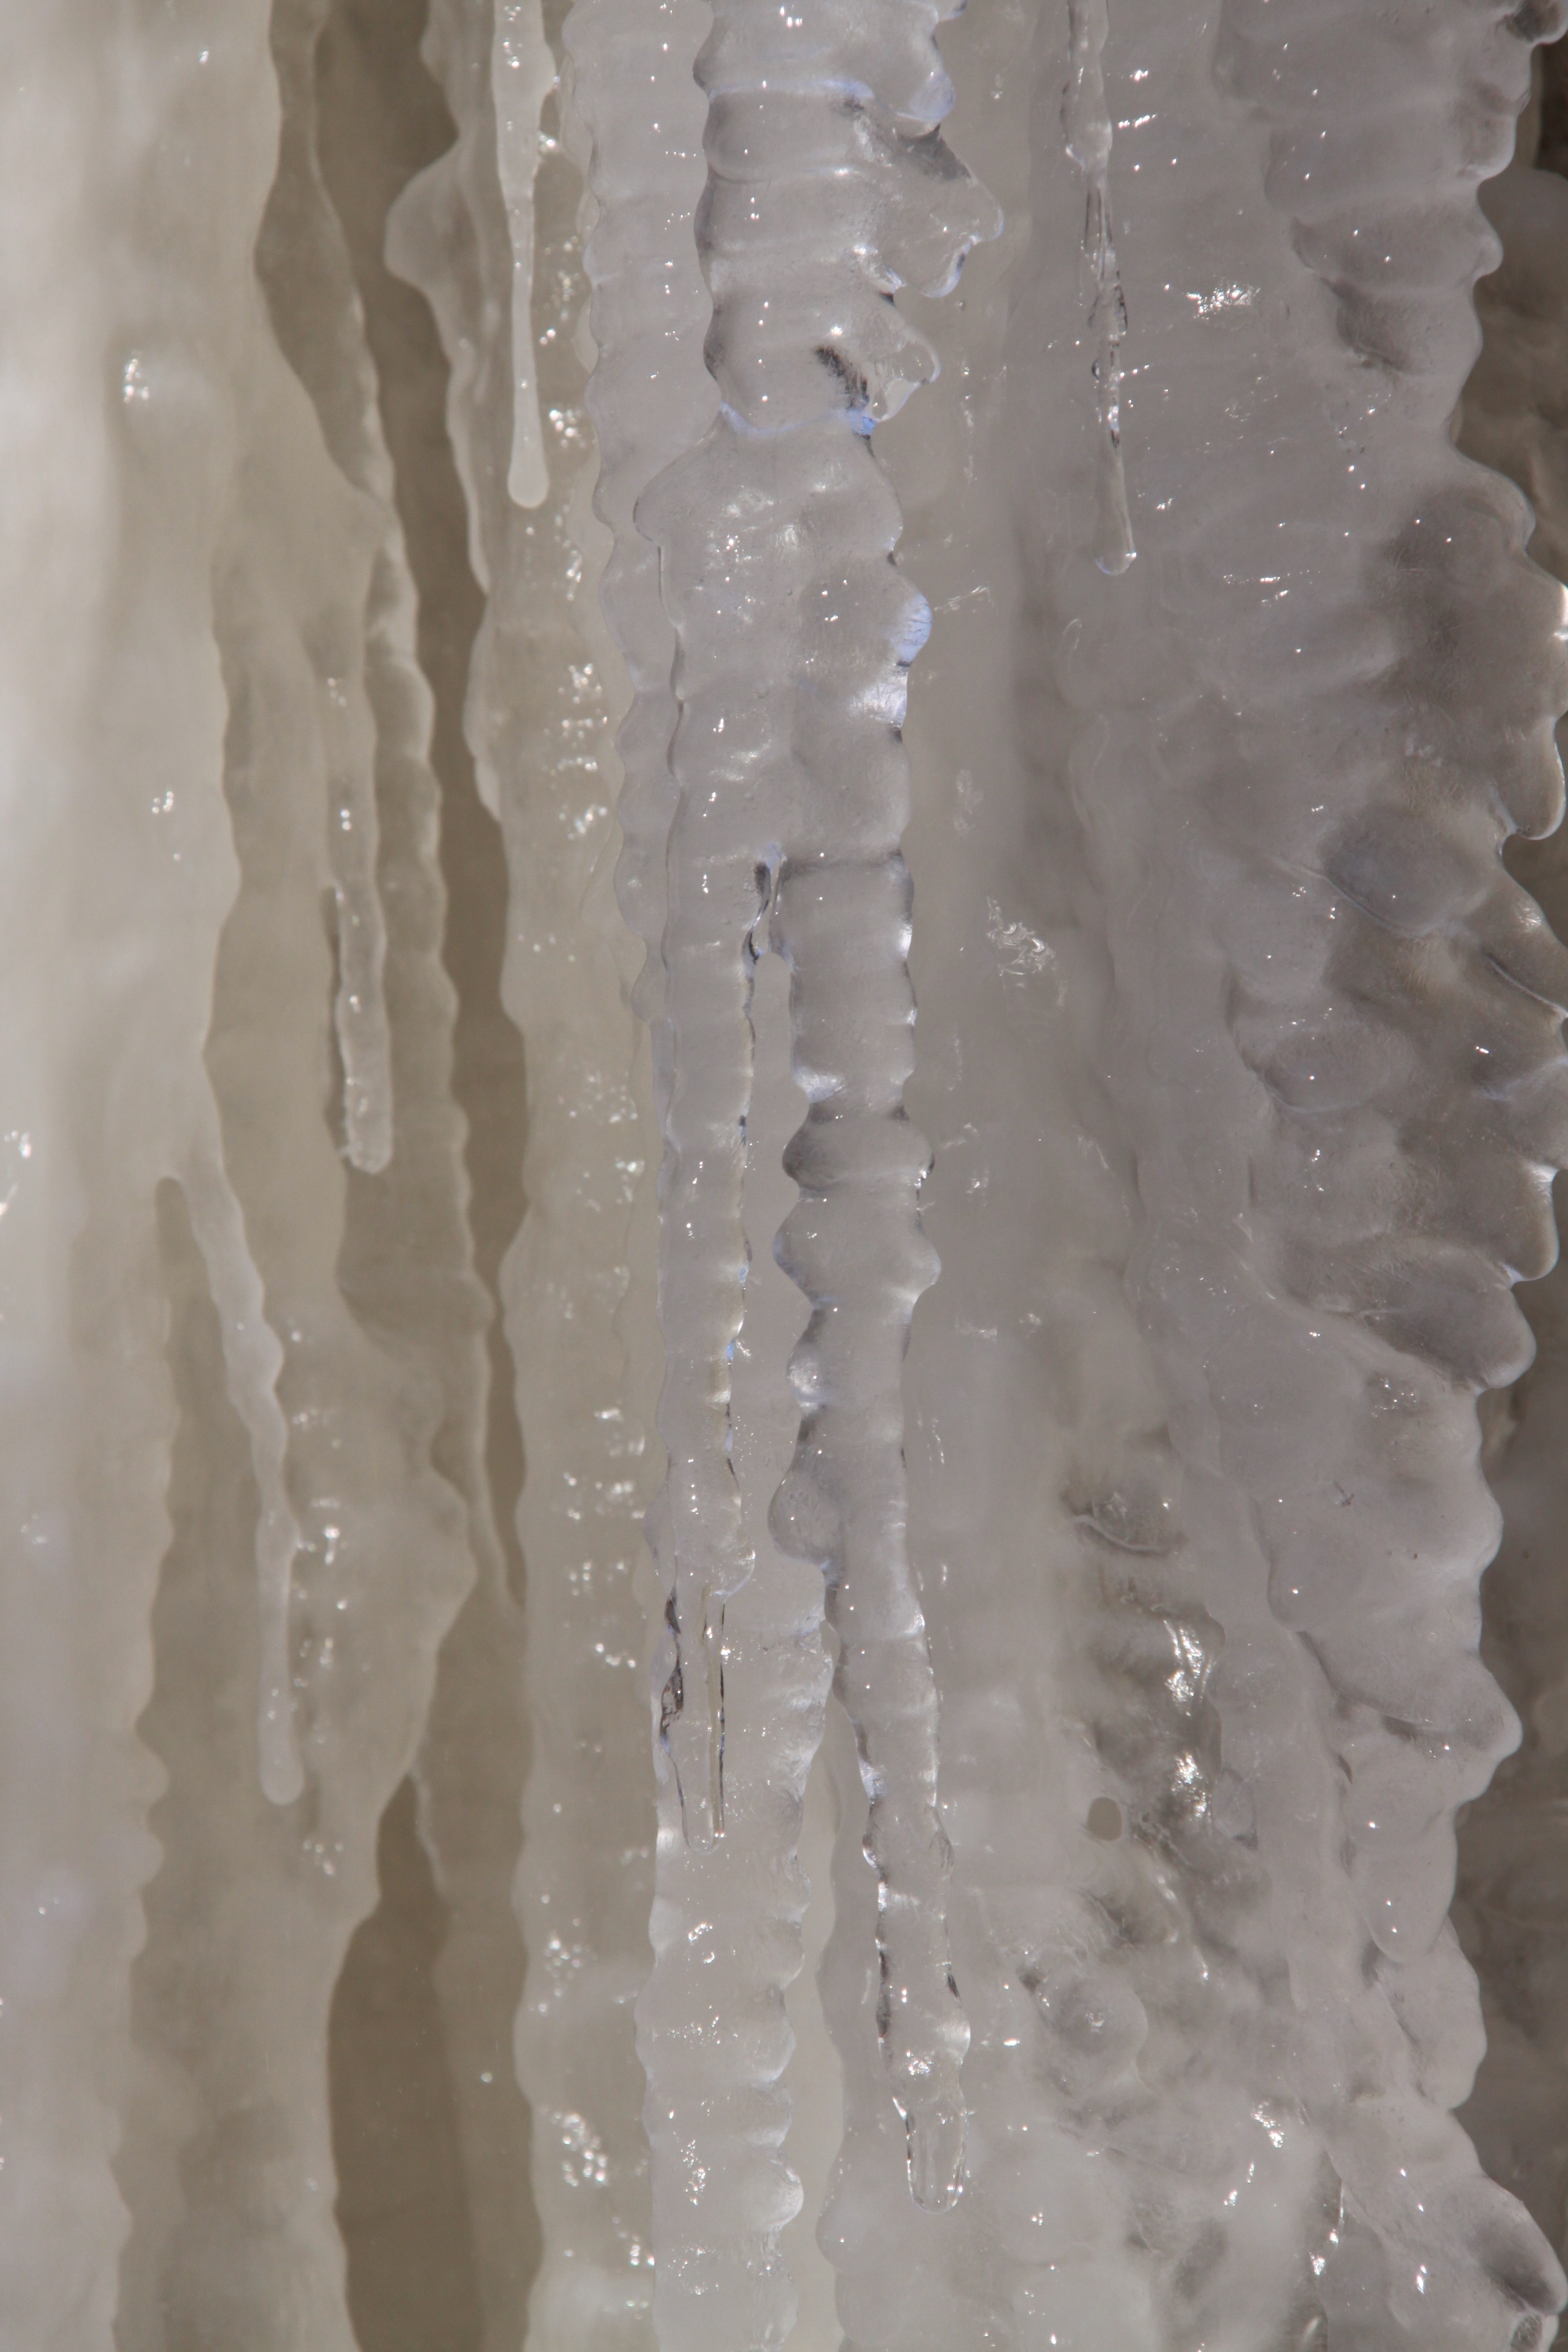
winter, white, ice, cascade, wedding dress, dress, landscapes, cascada, icicle, gown, veil, freezing, ice formations, bridal clothing